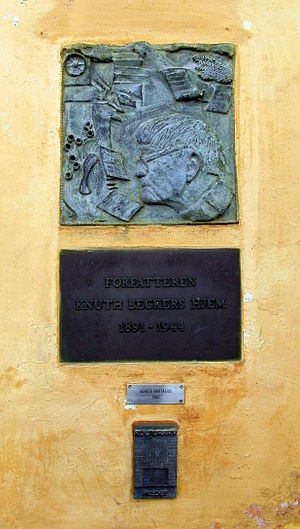
Relief
Relief af Agnete Brittasius i Hjørring: Forfatteren Knuth Beckers Hjem, 1983.
Tavlen i
Relief er et plastisk arbejde på en fast baggrund, enten figurlig fremstilling eller ornament.